Pilot (The Playboy Club)

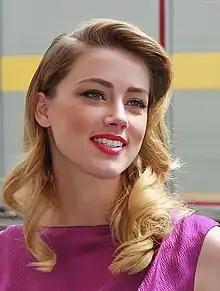
Producers approached Amber Heard for the role of Bunny Maureen.

The main cast includes Eddie Cibrian, who was cast as Nick Dalton, the central character in the series. In an interview with "The Hollywood Reporter", Cibrian stated that Dalton was a "chameleon" and very charismatic. He continued: "On the facade, he seems to have it all. He's very successful. He's dating the head Playboy bunny. He's one of the first keyholders at the Playboy Club, but he has a very mysterious past." Jeff Hephner was originally approached for the role after performing well in test auditions, but Hephner had no prior experience playing a television lead before, and the producers decided to let him go after the full cast table. Cibrian was cast just a few days before filming began. Amber Heard was approached by producers of the show to portray Bunny Maureen. Although the series premiere started with Nick helping Maureen out of a difficult situation, Heard said of the character, "Don't underestimate that character and her intelligence, and the journey that she's going to take to really rise above that. [...] I think Maureen allows herself to be helped when she needs it, and by no means relies on any character, male or female, in this story, and never has."